Box jellyfish

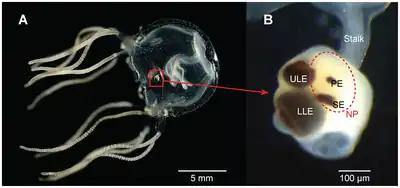
The complex rhopalial ocelli of "Tripedalia cystophora"

The box jellyfish's nervous system is more developed than that of many other jellyfish. They possess a ring nerve at the base of the bell that coordinates their pulsing movements, a feature found elsewhere only in the crown jellyfish. Whereas some other jellyfish have simple pigment-cup ocelli, box jellyfish are unique in the possession of true eyes, complete with retinas, corneas and lenses. Their eyes are set in clusters at the ends of sensory structures called rhopalia which are connected to their ring nerve. Each rhopalium contains two image-forming lens eyes. The upper lens eye looks straight up out of the water with a field of view that matches Snell's window. In species such as "Tripedalia cystophora", the upper lens eye is used to navigate to their preferred habitats at the edges of mangrove lagoons by observing the direction of the tree canopy. The lower lens eye is primarily used for object avoidance. Research has shown that the minimum visual angle for obstacles avoided by their lower lens eyes matches the half-widths of their receptive fields. Each rhopalium also has two pit eyes on either side of the upper lens eye which likely act as mere light meters, and two slit eyes on either side of the lower lens eye which are likely used to detect vertical movement. In total, the box jellyfish have six eyes on each of their four rhopalia, creating a total of 24 eyes. The rhopalia also feature a heavy crystal-like structure called a statolith, which, due to the flexibility of the rhopalia, keep the eyes oriented vertically regardless of the orientation of the bell.